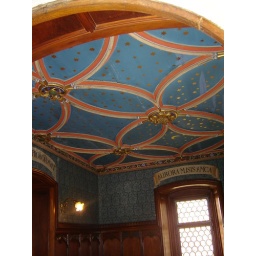
kitchen ceiling in our house